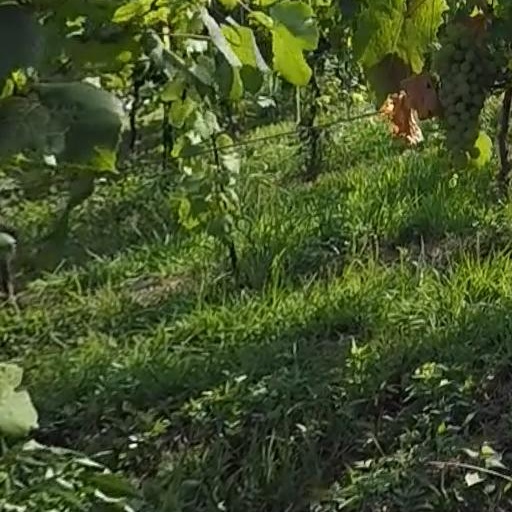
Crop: grape